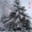
Label: pine_tree